Bora Bora

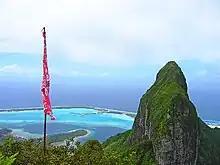
Mount Otemanu, Bora Bora

Bora Bora is located in the Society Islands, which are part of French Polynesia, and is located northwest of Tahiti, about northwest of Papeete, Tahiti. It also has around it several motus ( is a Tahitian word meaning "small islands"), which are small elongated islets that usually have some width and vegetation. One of the most beautiful and photographed motus in Polynesia is Motu Tapu, to the west of the main island, especially before a hurricane carried away part of the tongues of sand at its ends.